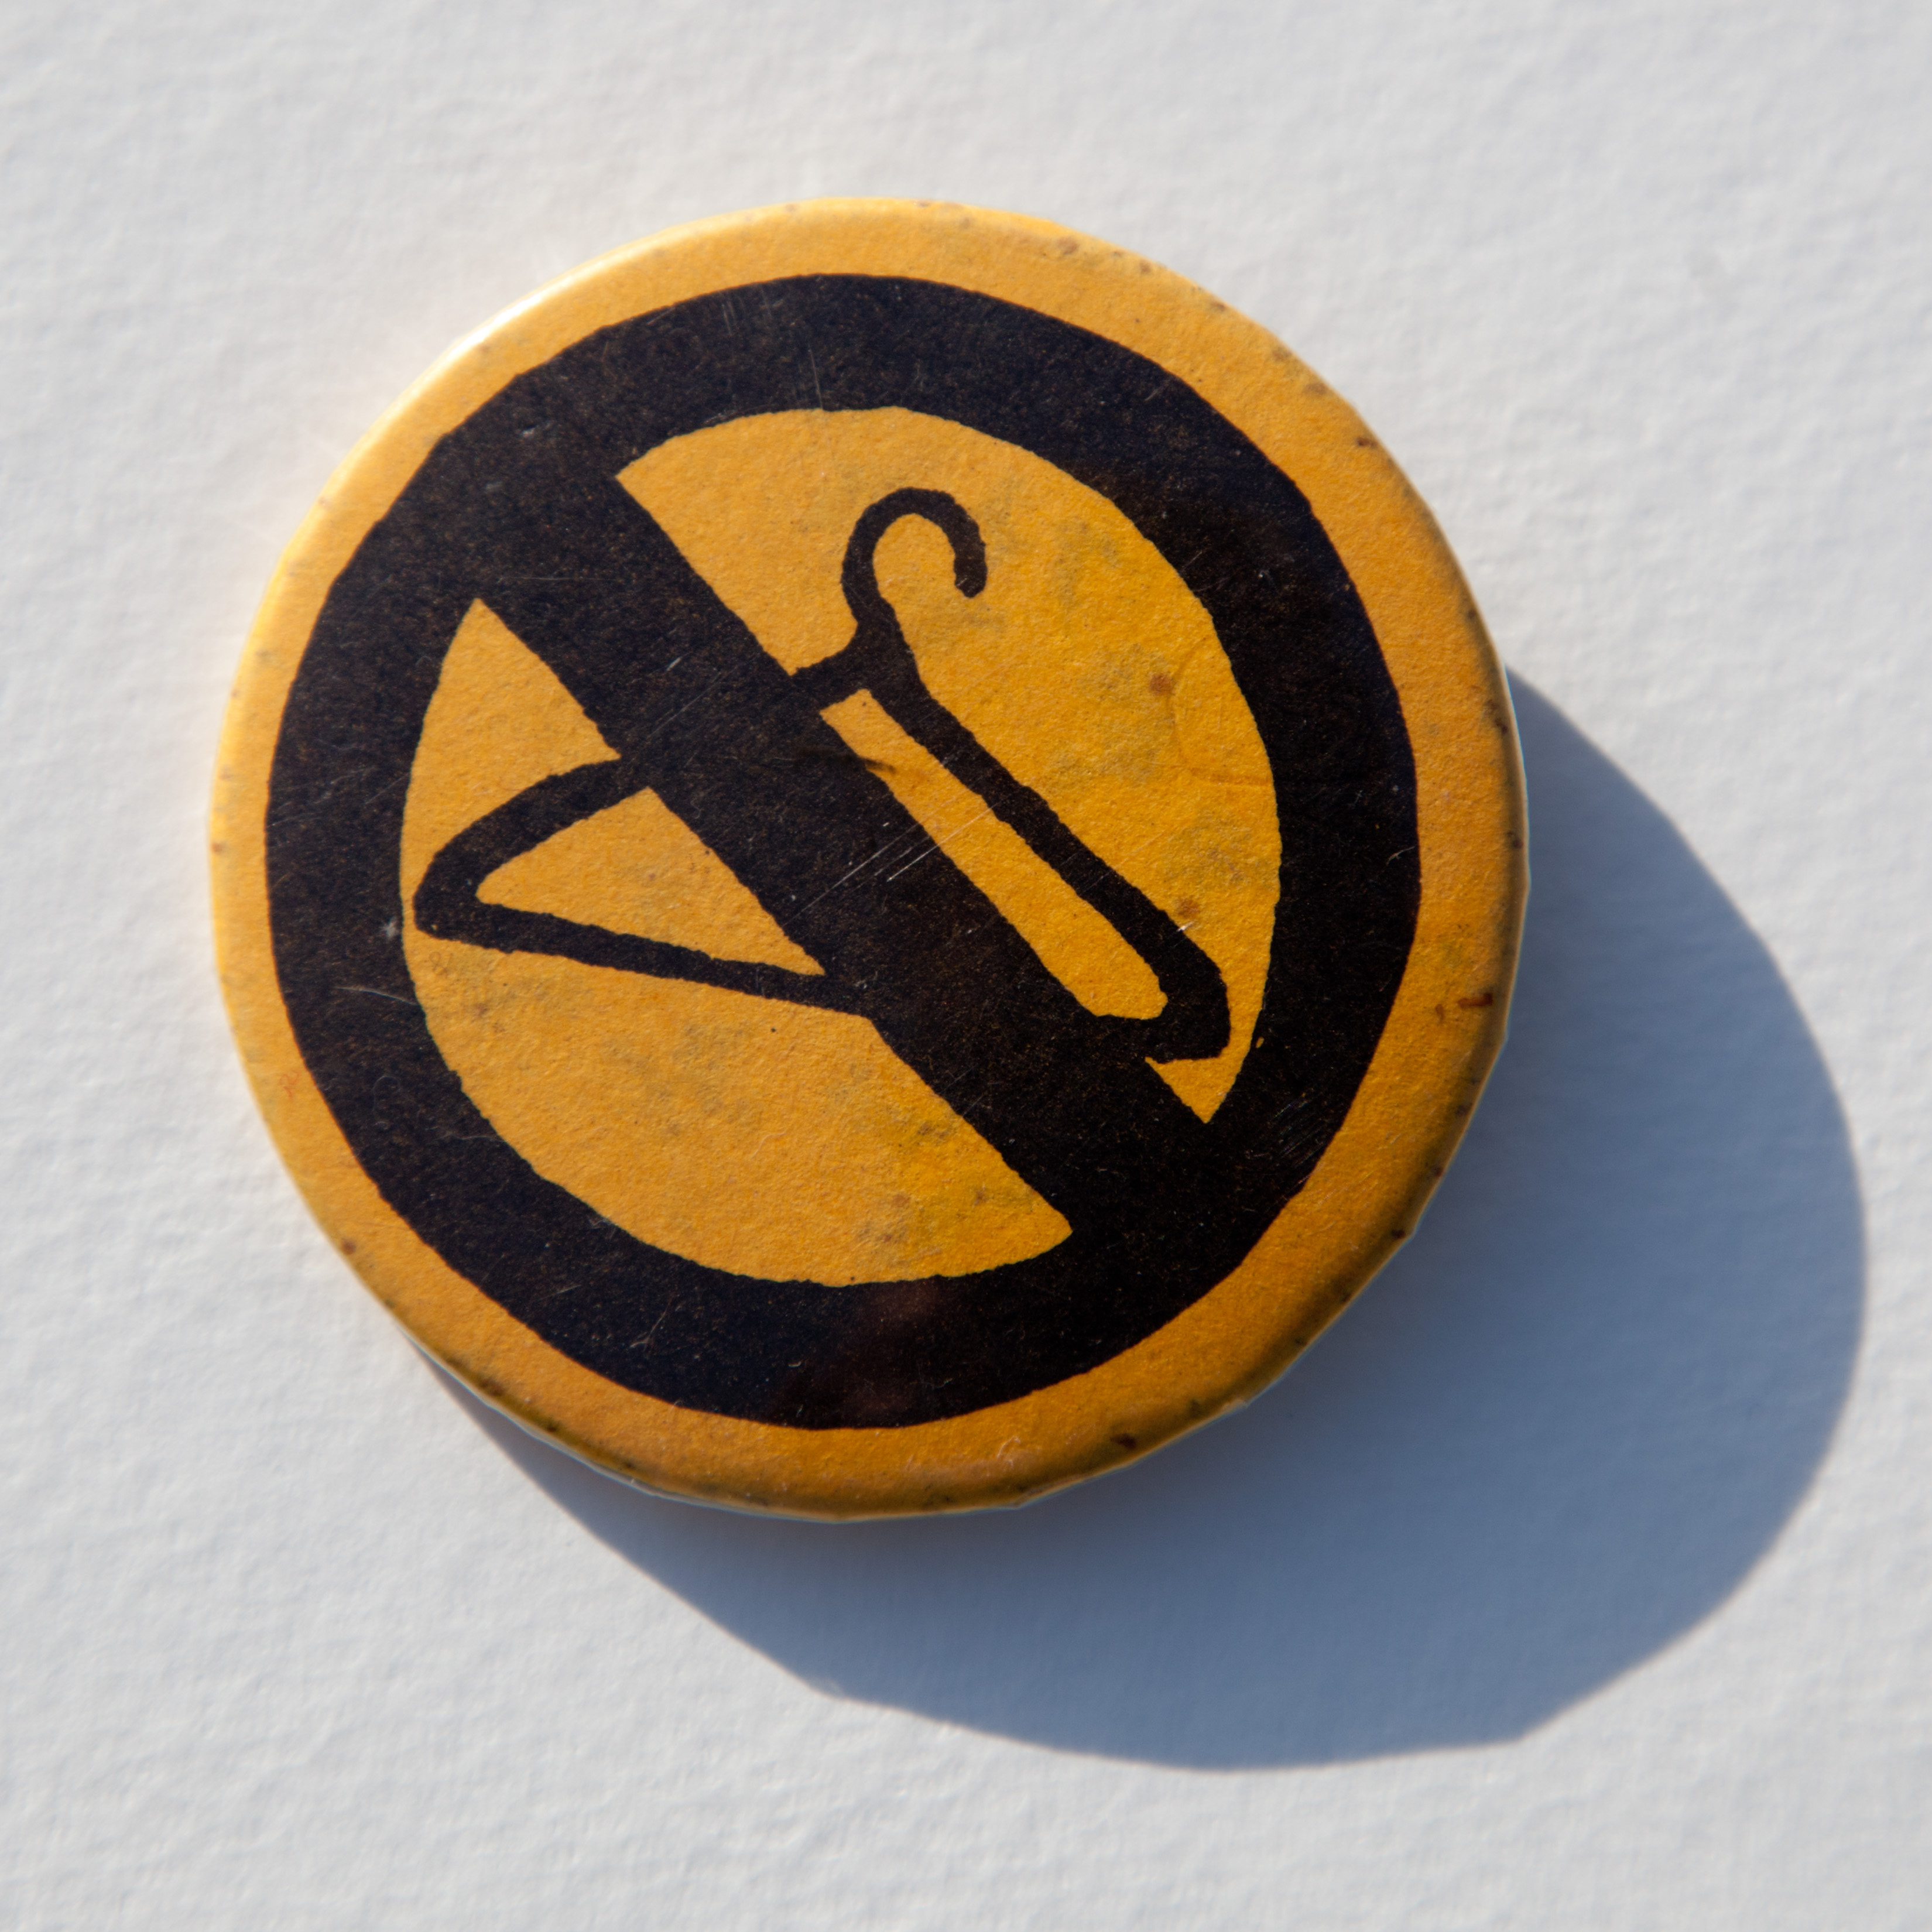
number, symbol, yellow, circle, button, font, logo, badge, award, choice, abortion, birthcontrol, fashion accessory